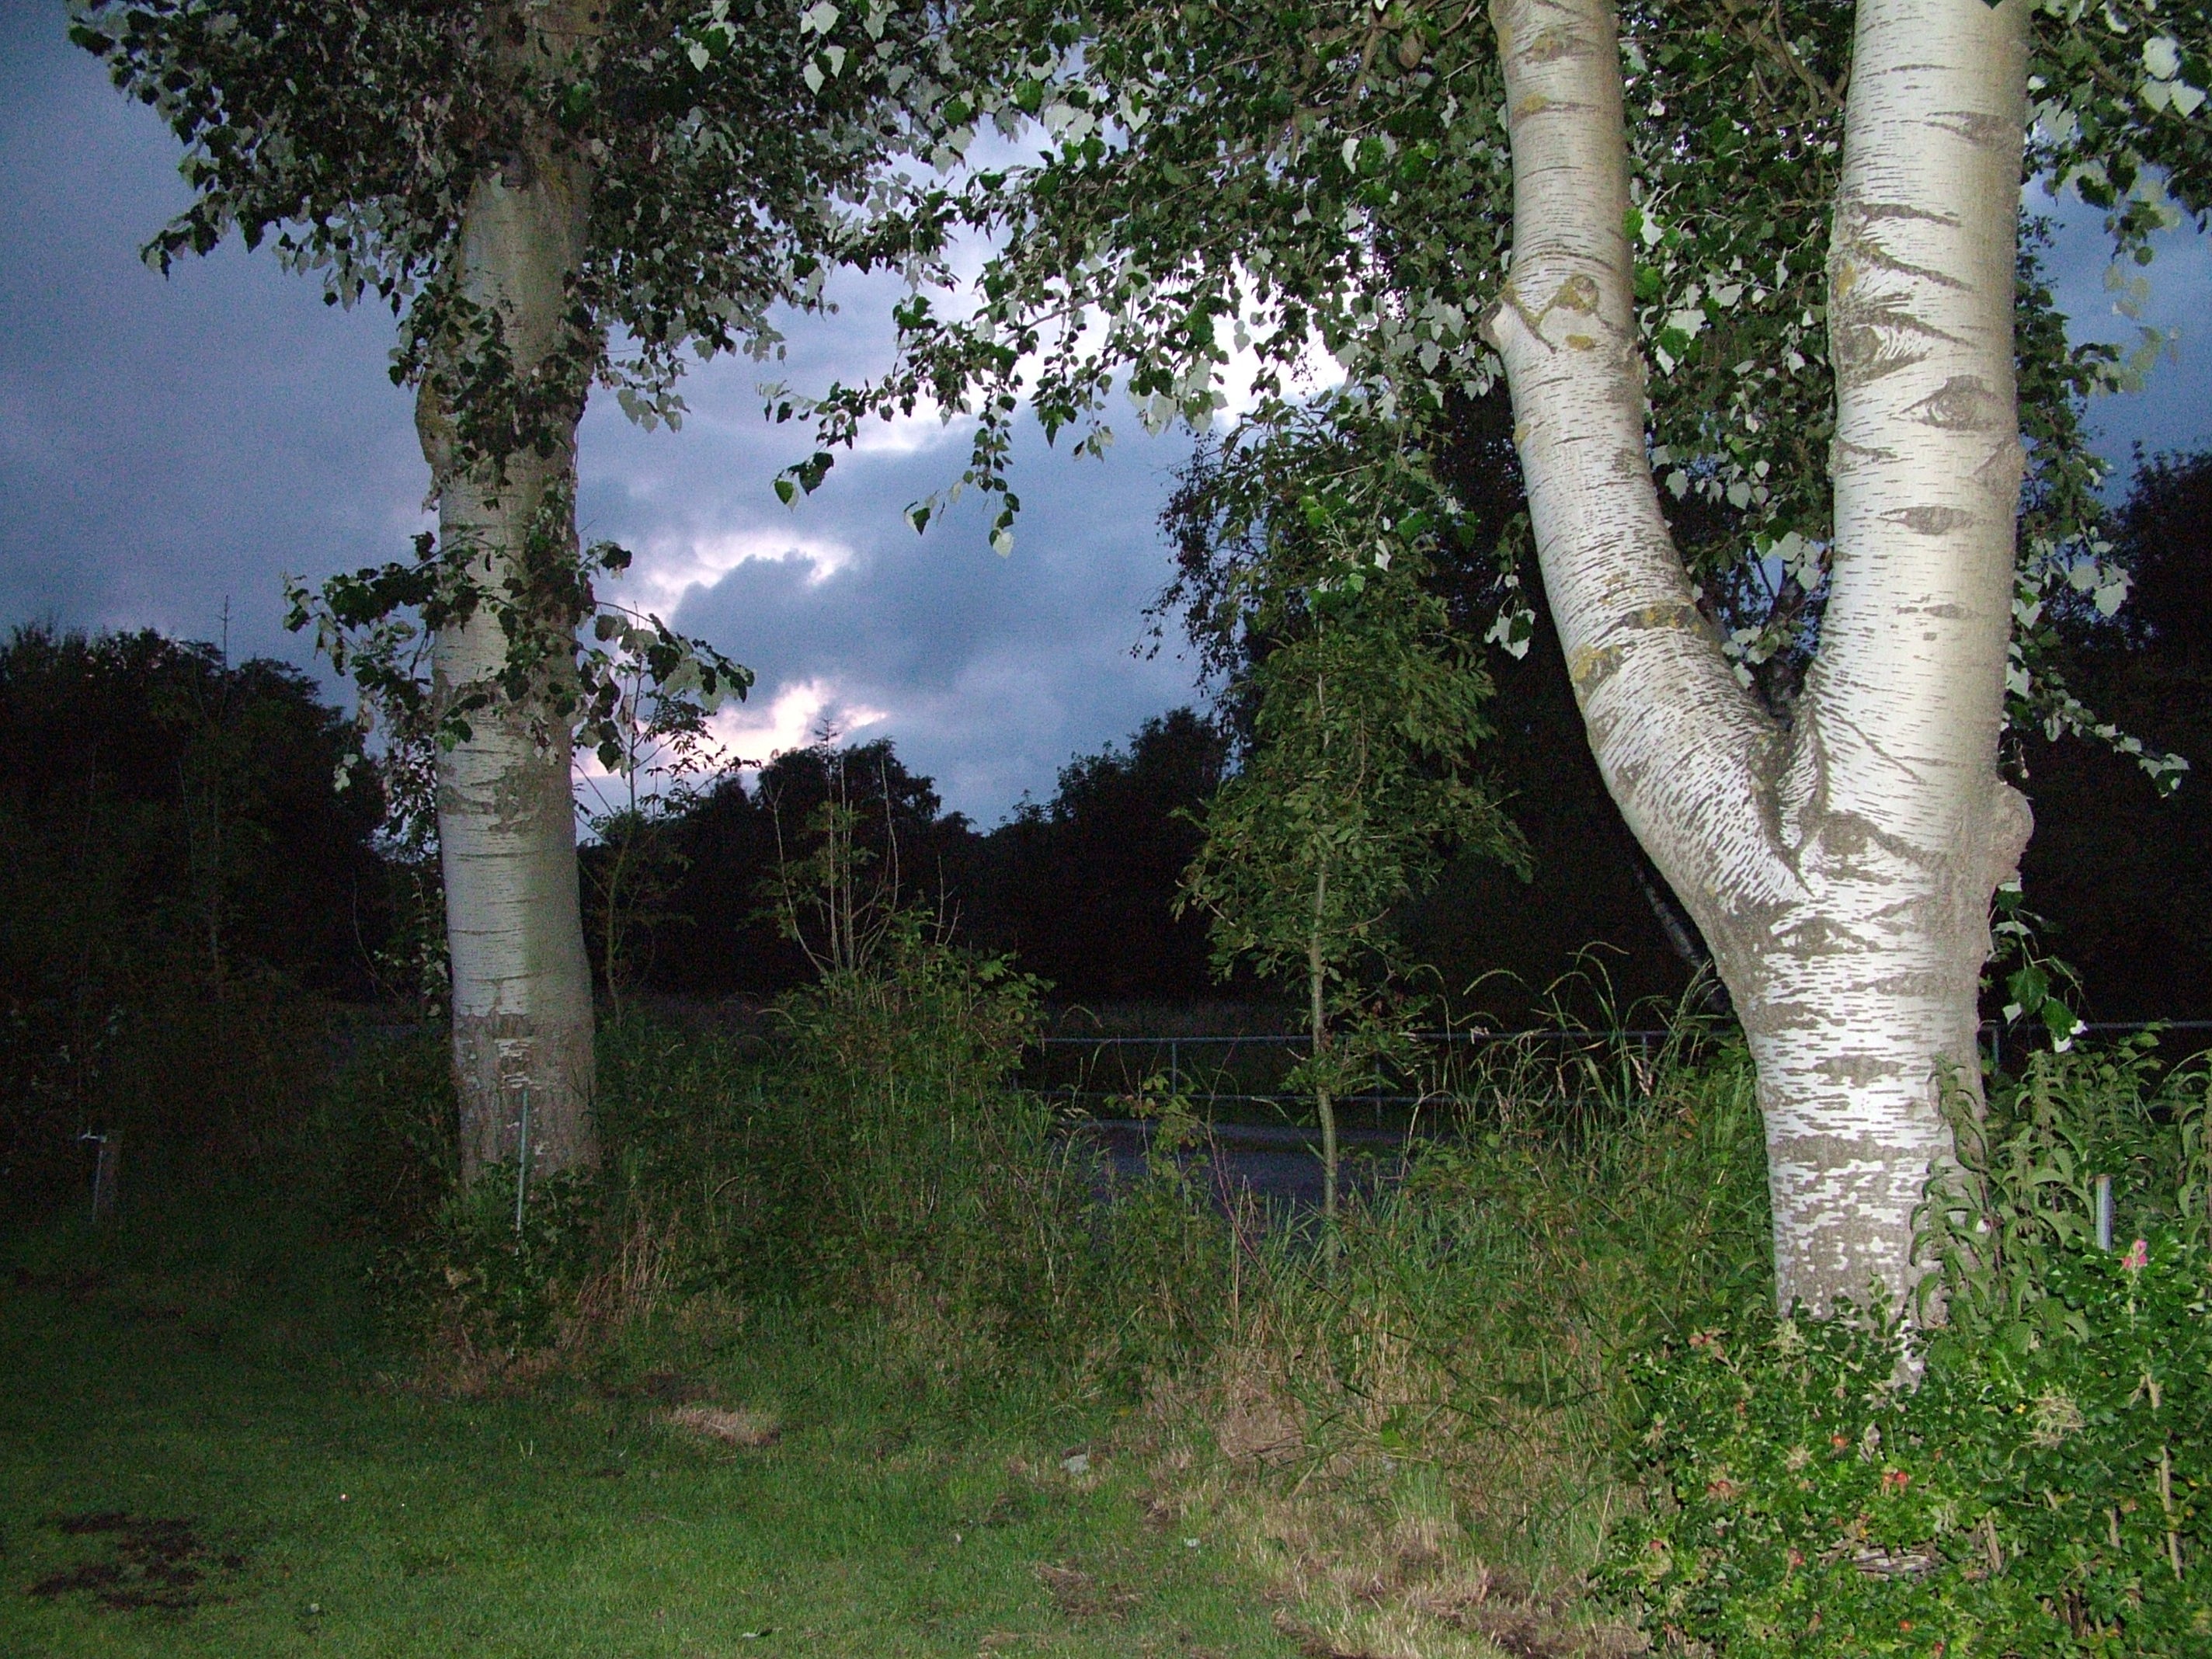
landscape, tree, nature, forest, branch, plant, sunlight, leaf, flower, wind, trunk, summer, balance, birch, autumn, grove, woodland, habitat, weekend, ecosystem, forward, baltic sea, evening sky, rural area, flowering plant, natural environment, woody plant, land plant